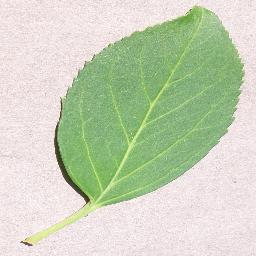
Label: Cherry___healthy